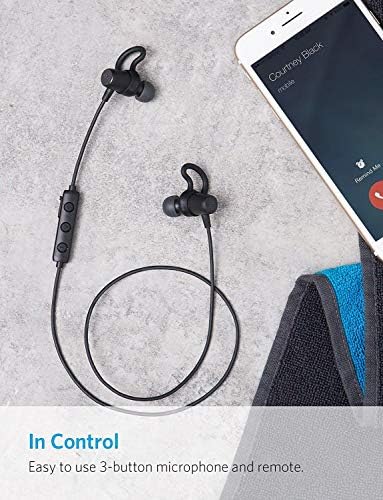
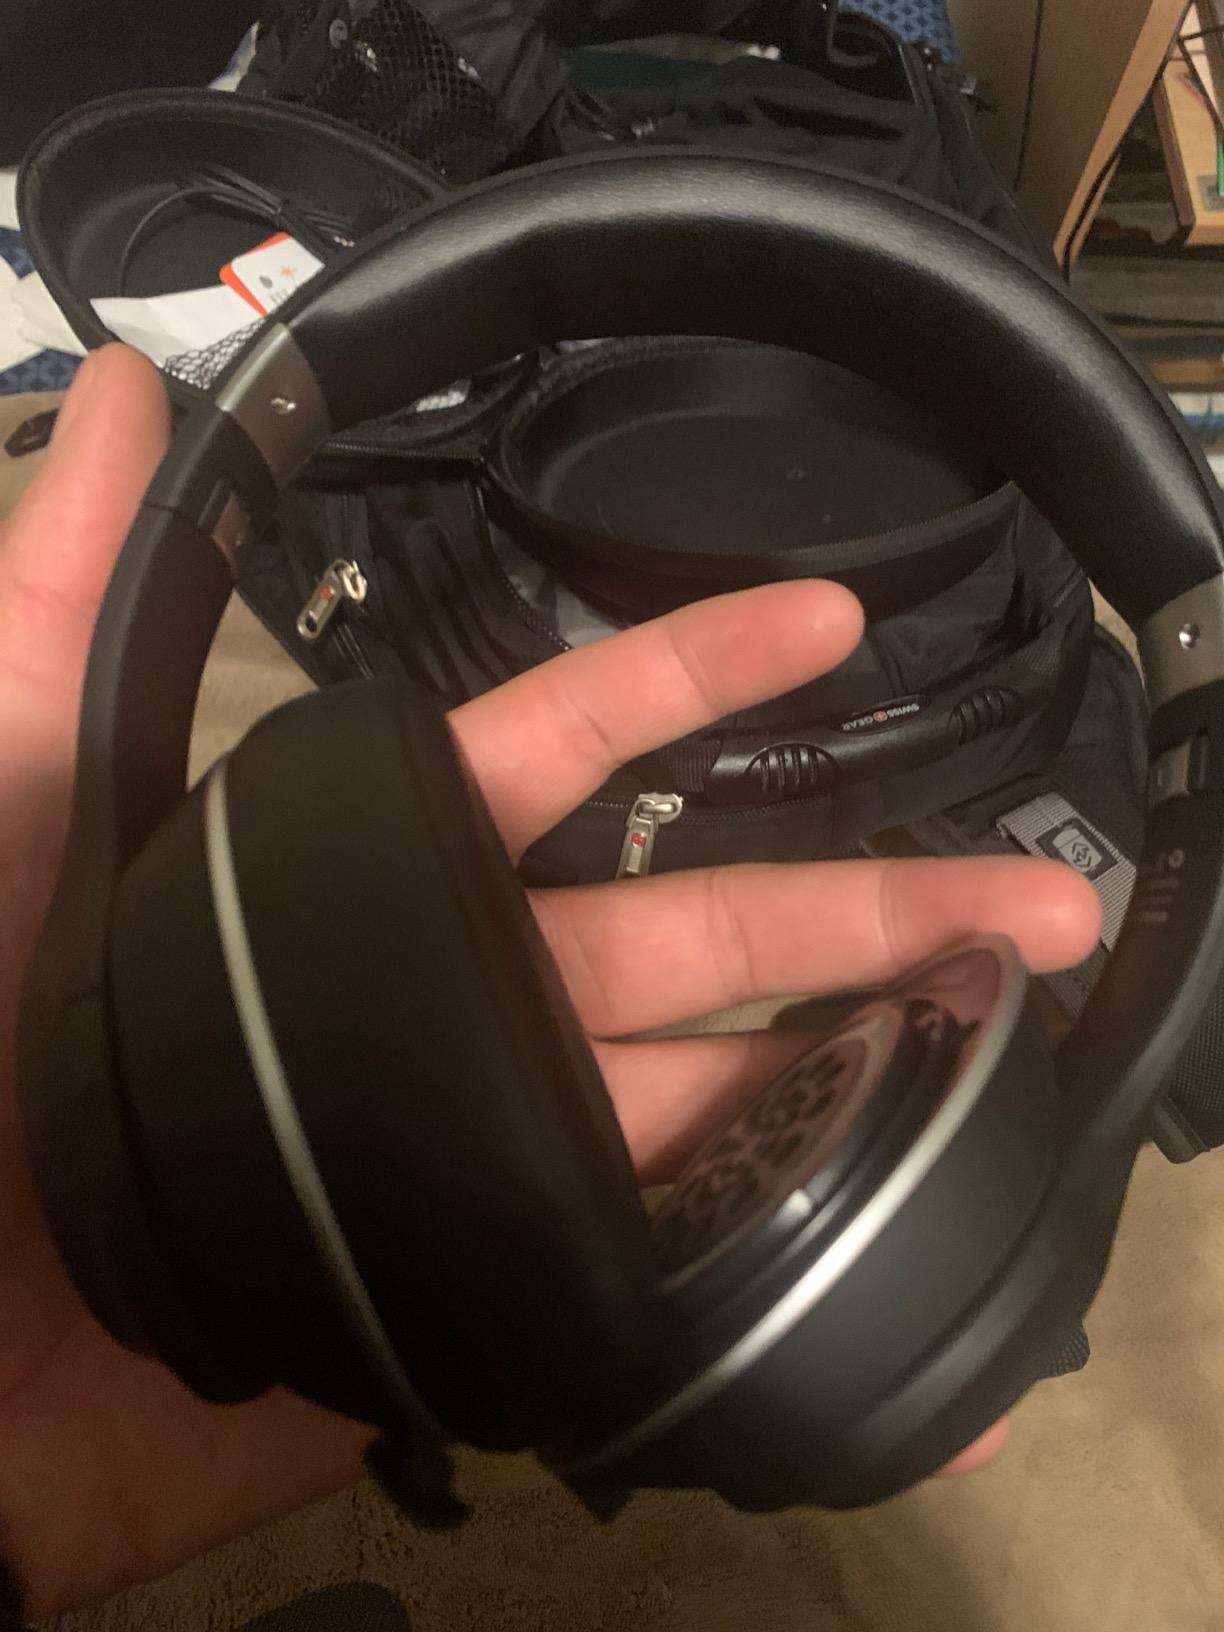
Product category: headphones
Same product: no